Bank of North Queensland

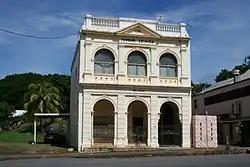
Bank of North Queensland Cooktown branch 2010

The Bank of North Queensland was formed in 1887 in Townsville with branches in Sydney and London.